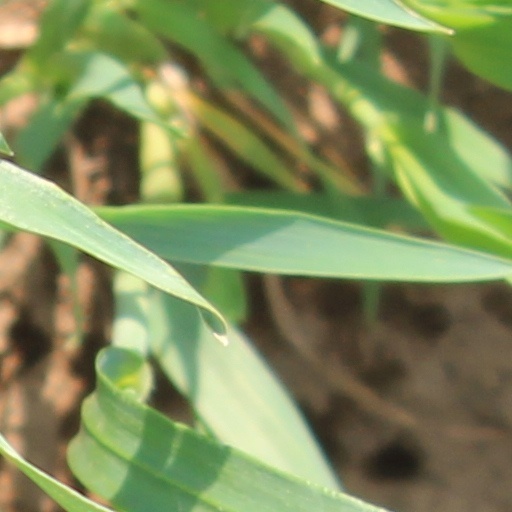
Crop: wheat